Cucuteni–Trypillia culture

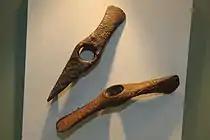
Copper tools

During the late period, the Cucuteni–Trypillia territory expanded to include the Volyn region in northwest Ukraine, the Sluch and Horyn Rivers in northern Ukraine and along both banks of the Dnipro river near Kyiv. Members of the Cucuteni–Trypillia culture who lived along the coastal regions near the Black Sea came into contact with other cultures. Animal husbandry increased in importance, as hunting diminished; horses also became more important. Outlying communities were established on the Don and Volga rivers in present-day Russia. Dwellings were constructed differently from previous periods, and a new rope-like design replaced the older spiral-patterned designs on the pottery. Different forms of ritual burial were developed where the deceased were interred in the ground with elaborate burial rituals. An increasingly larger number of Bronze Age artefacts originating from other lands were found as the end of the Cucuteni–Trypillia culture drew near.